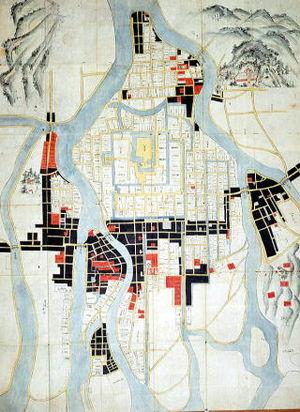
Jōkamachi est le nom des villes qui servent de centre administratif des domaines féodaux au cours de l'époque d'Edo du Japon. Contrairement à leur nom cependant, tous les jōkamachi ne sont pas effectivement rattachés à un château.